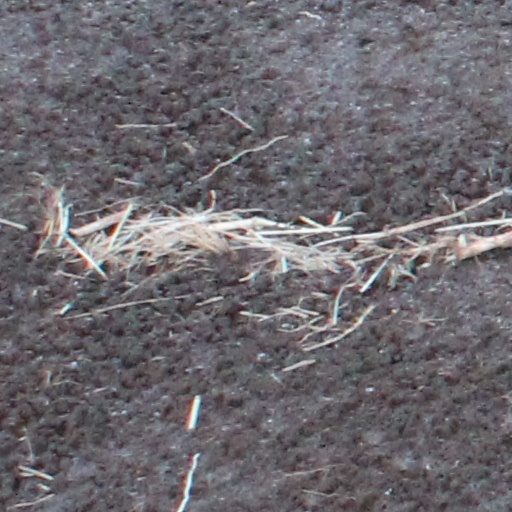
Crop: wheat